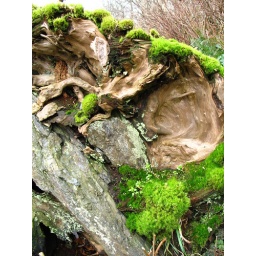
detail of a tree stump near a beach in Vancouver, BC